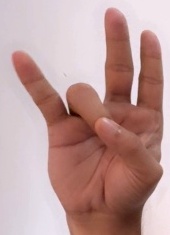
ASL sign: 7